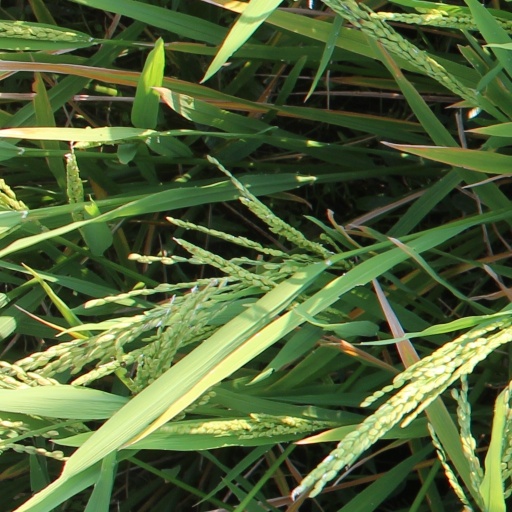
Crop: rice